Hydroponics

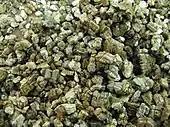
Vermiculite

Coconut coir, also known as coir peat, is a natural byproduct derived from coconut processing. The outer husk of a coconut consists of fibers which are commonly used to make a myriad of items ranging from floor mats to brushes. After the long fibers are used for those applications, the dust and short fibers are merged to create coir. Coconuts absorb high levels of nutrients throughout their life cycle, so the coir must undergo a maturation process before it becomes a viable growth medium. This process removes salt, tannins and phenolic compounds through substantial water washing. Contaminated water is a byproduct of this process, as three hundred to six hundred liters of water per one cubic meter of coir are needed. Additionally, this maturation can take up to six months and one study concluded the working conditions during the maturation process are dangerous and would be illegal in North America and Europe. Despite requiring attention, posing health risks and environmental impacts, coconut coir has impressive material properties. When exposed to water, the brown, dry, chunky and fibrous material expands nearly three or four times its original size. This characteristic combined with coconut coir's water retention capacity and resistance to pests and diseases make it an effective growth medium. Used as an alternative to rock wool, coconut coir offers optimized growing conditions.